Timeline of the Egyptian Crisis under the SCAF

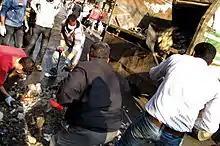
Volunteers use shovels to dispose rubble, debris, and trash.

A group of activists issued the "People's Communiqué No 1", which imitated the titles of communiqués from the Army. It demanded the dissolution of the cabinet Mubarak appointed on 29 January, the suspension of the parliament elected in late 2010 in a poll that was widely suspected of being rigged, the creation of a transitional presidential council made up of four civilians and one member of the military, the formation of a transitional government to prepare for an election to take place within nine months and a body to draft a new democratic constitution, freedom for the media and syndicates and for the formation of political parties, and the scrapping of military and emergency courts. They also announced the formation of a council to organize mass protests. Curfew was reduced to between midnight and 6:00 Eastern European Time.